Willow Mill Complex

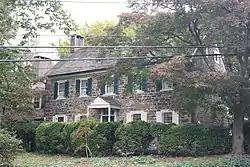
Willow Mill. Shaw-Leedom House. October 2012.

The Willow Mill Complex is a complex of historic buildings that is located in Richboro, Northampton Township, Bucks County, Pennsylvania.